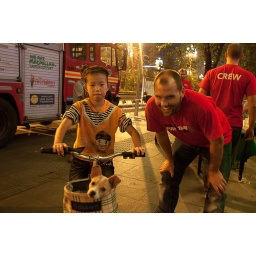
We have chicken in a basket. The Chinese have dog in a bakset